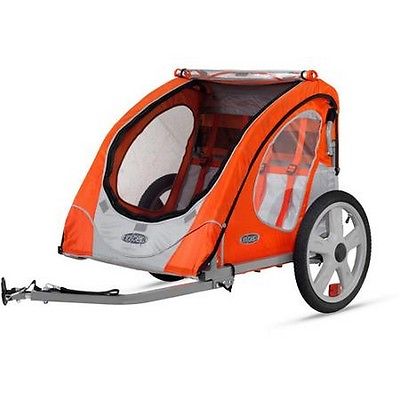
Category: bicycle